Kas laimės milijoną?

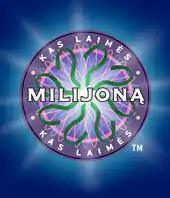
Logo

Kas laimės milijoną? (English translation: "Who will win the million?") was a Lithuanian game show based on the original British format of "Who Wants to Be a Millionaire?". The show was originally hosted by Henrikas Vaitiekūnas, later replaced by Vytautas Kernagis. The main goal of the game was to win 1 million litai by answering 15 multiple-choice questions correctly. There were three "lifelines" - 50:50 ("vienas iš dviejų"), Phone a Friend ("skambutis draugui") and Ask the Audience ("salės pagalba"). "Kas laimės milijoną?" was broadcast from 16 May 2002 to 18 August 2005. It was shown on the Lithuanian TV station TV3 Lithuania. When a contestant got the fifth question correct, they left with at least 1,000 litai. When a contestant got the tenth question correct, they left with at least 32,000 litai. The biggest winner is Rita Nikolskienė, who won 64,000 litai on 9 May 2003.